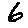
Label: 6